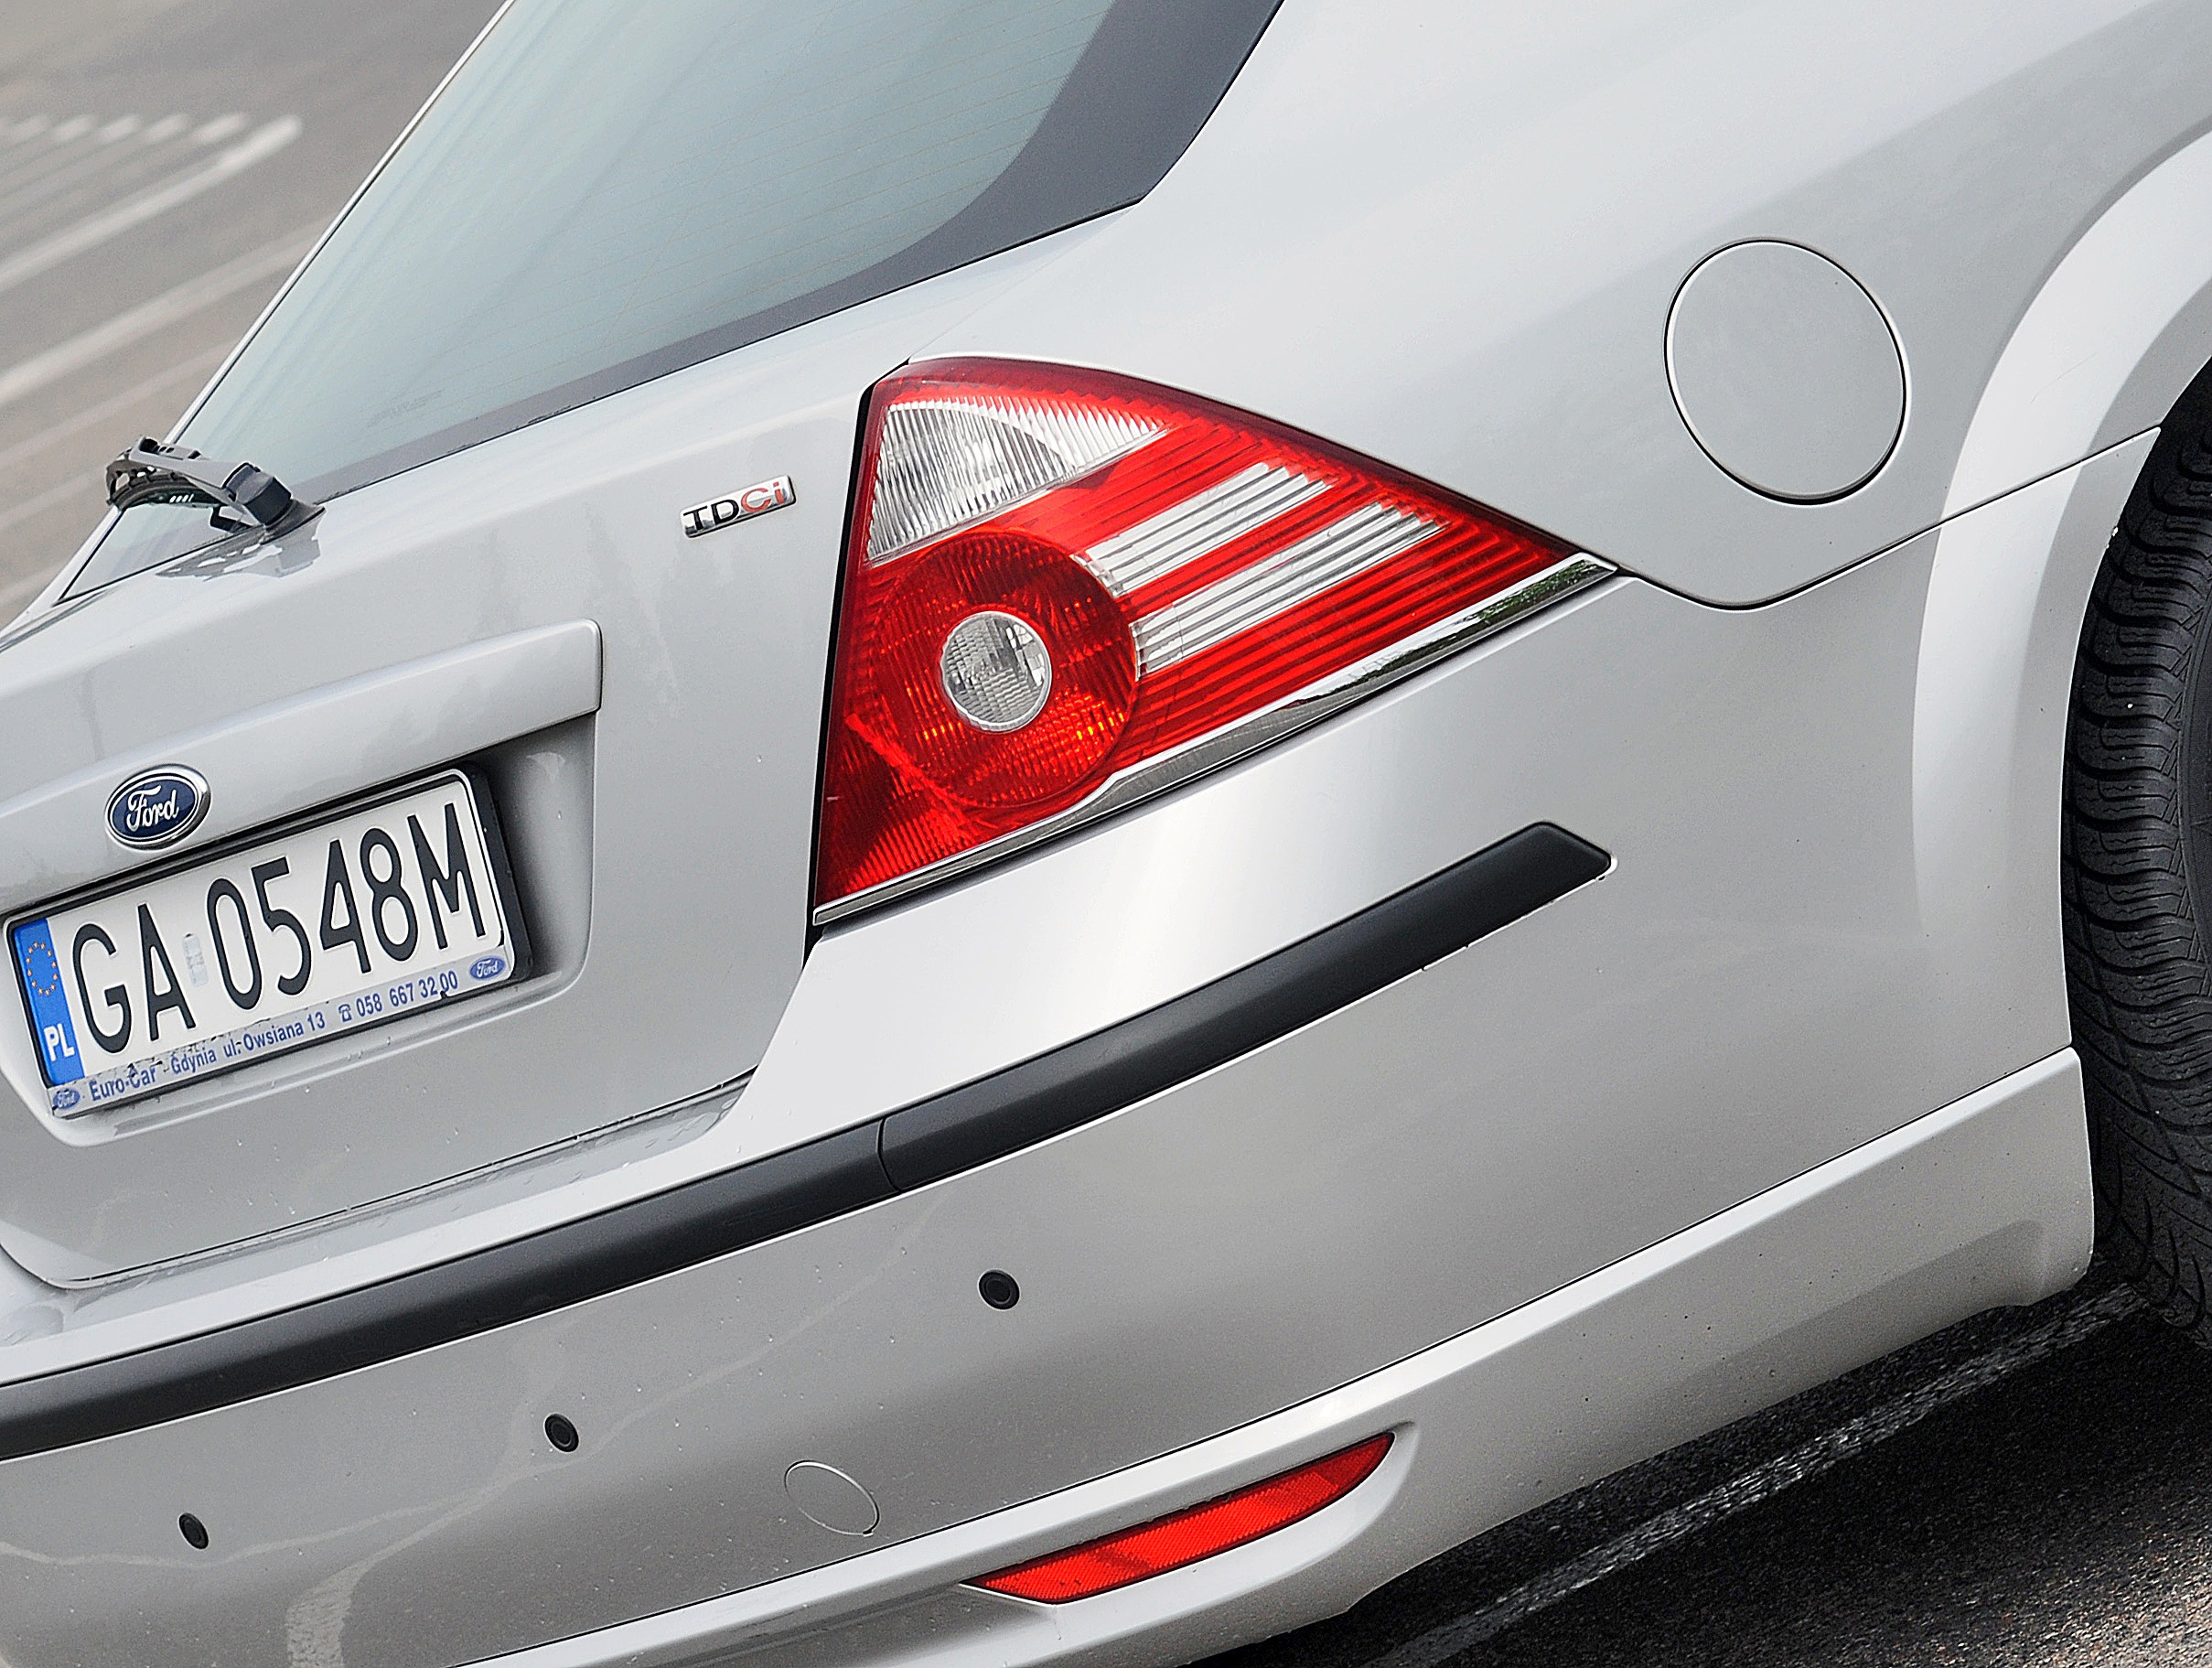
light, car, wheel, parking, asphalt, vehicle, square, auto, automotive, bumper, moto, ford, silver, bed, wheels, rim, sedan, diesel, mondeo, used, reflector, offer, alu, the vehicle, replacement lamp, land vehicle, automobile make, automotive exterior, compact car, automotive design, luxury vehicle, vehicle registration plate, family car, executive car, ford motor company, mk3, arrays